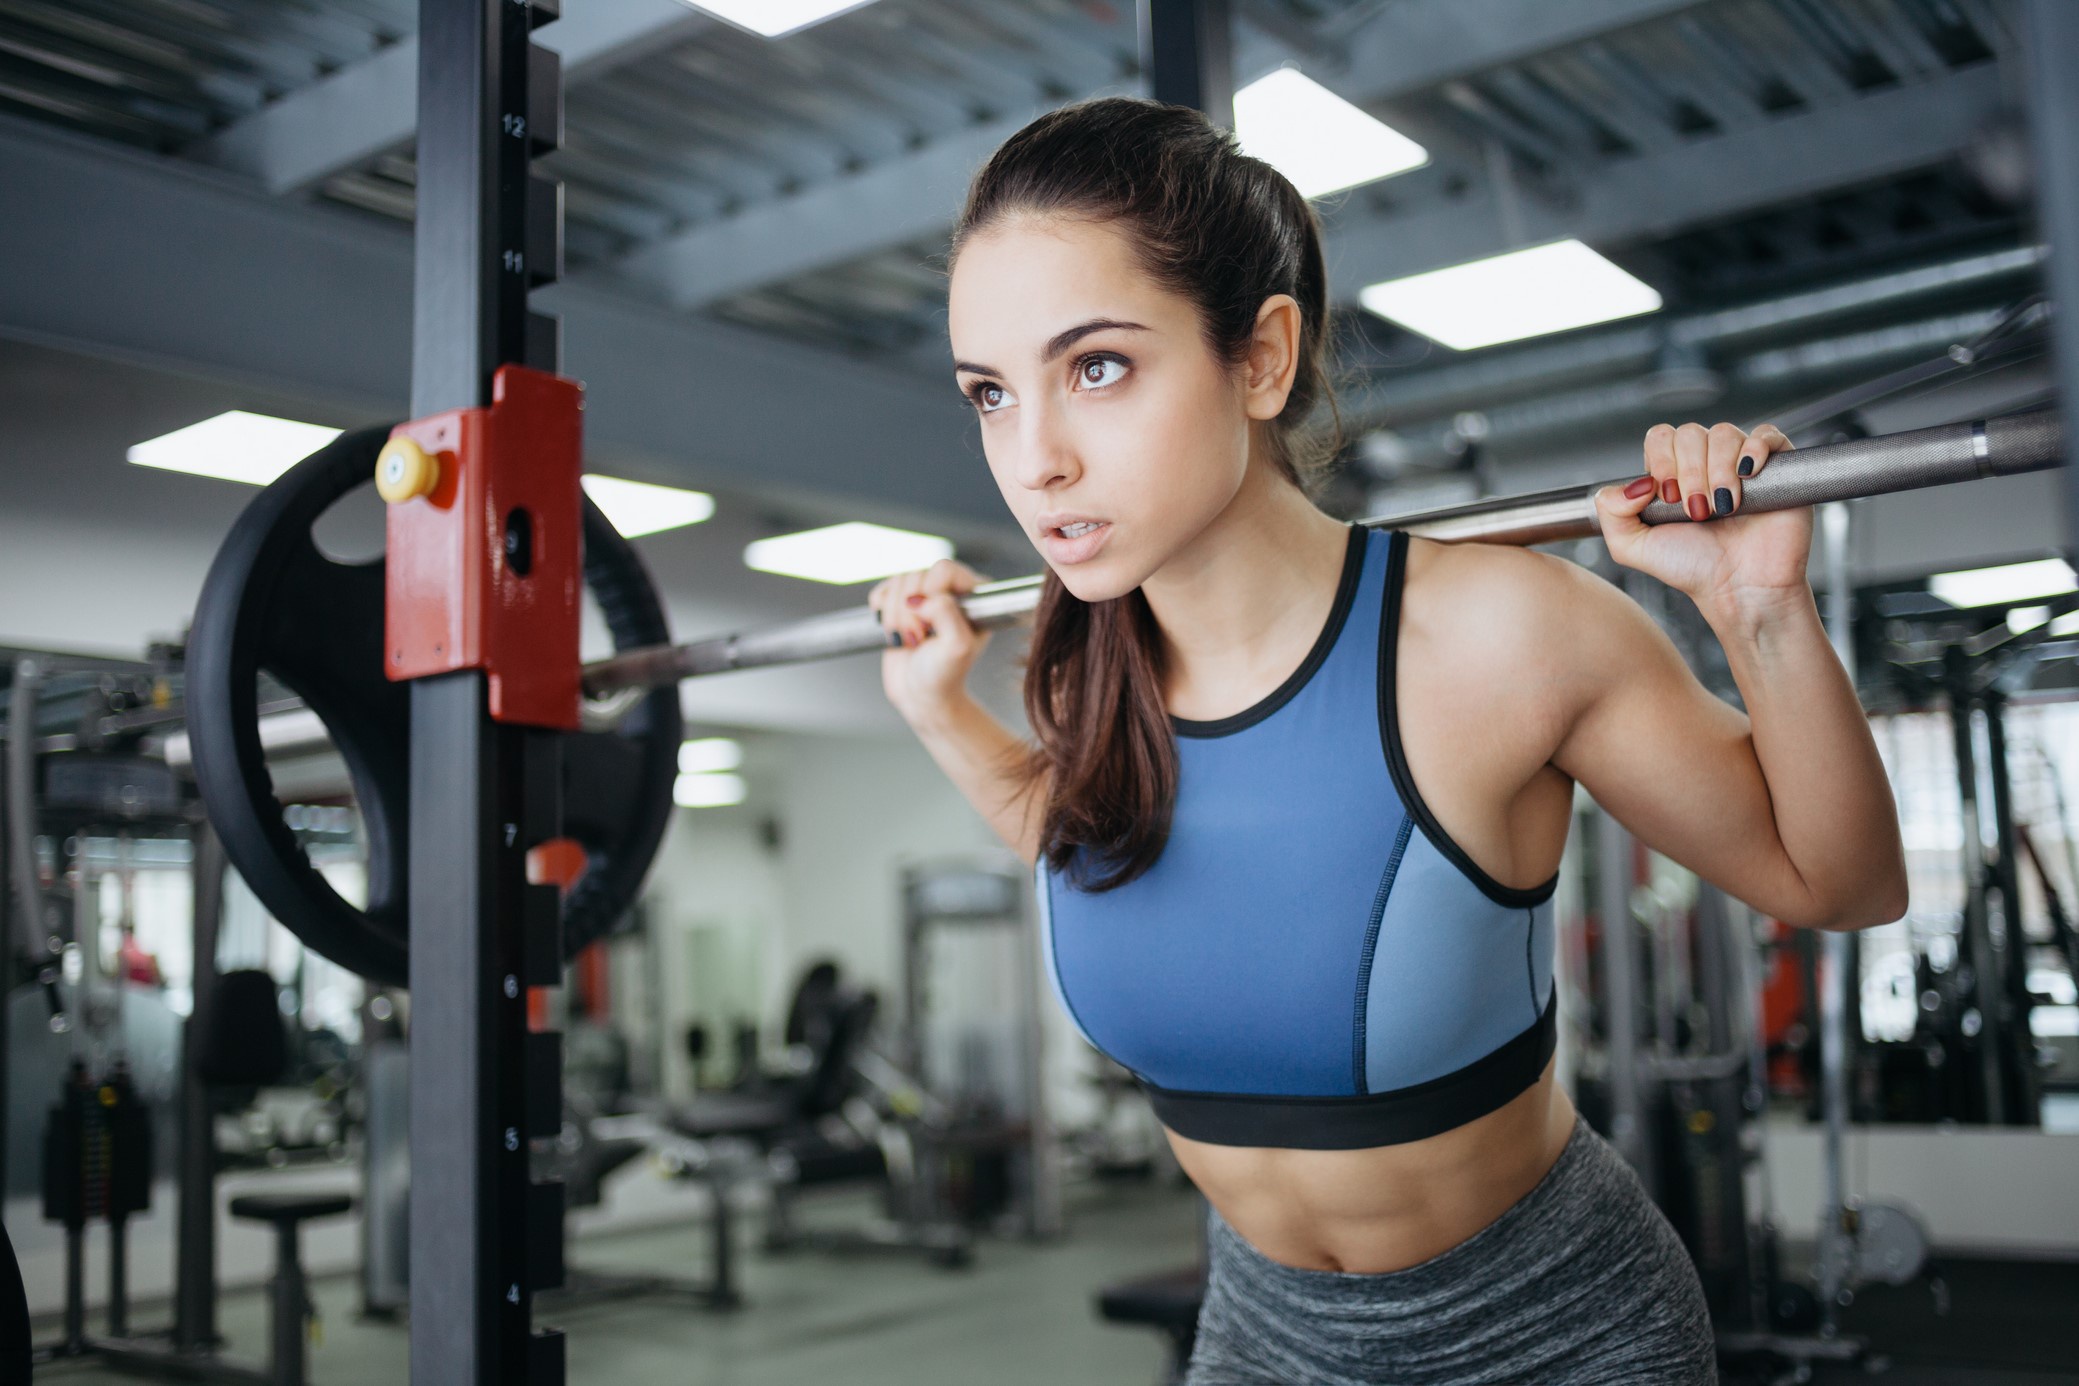
women, lady, model, person, photography, wallpaper, shoulder, elbow, chest, joint, human leg, wrist, waist, trunk, abdomen, physical fitness, exercise, muscle, sleeveless shirt, neck, beauty, stomach, undershirt, Active tank, gym, crop top, Active pants, weight training, throat, fitness professional, camisoles, undergarment, training, strength training, japanese idol, bodybuilding, navel